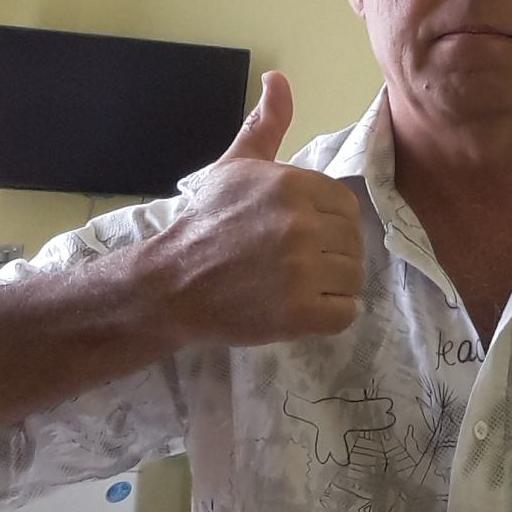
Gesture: like